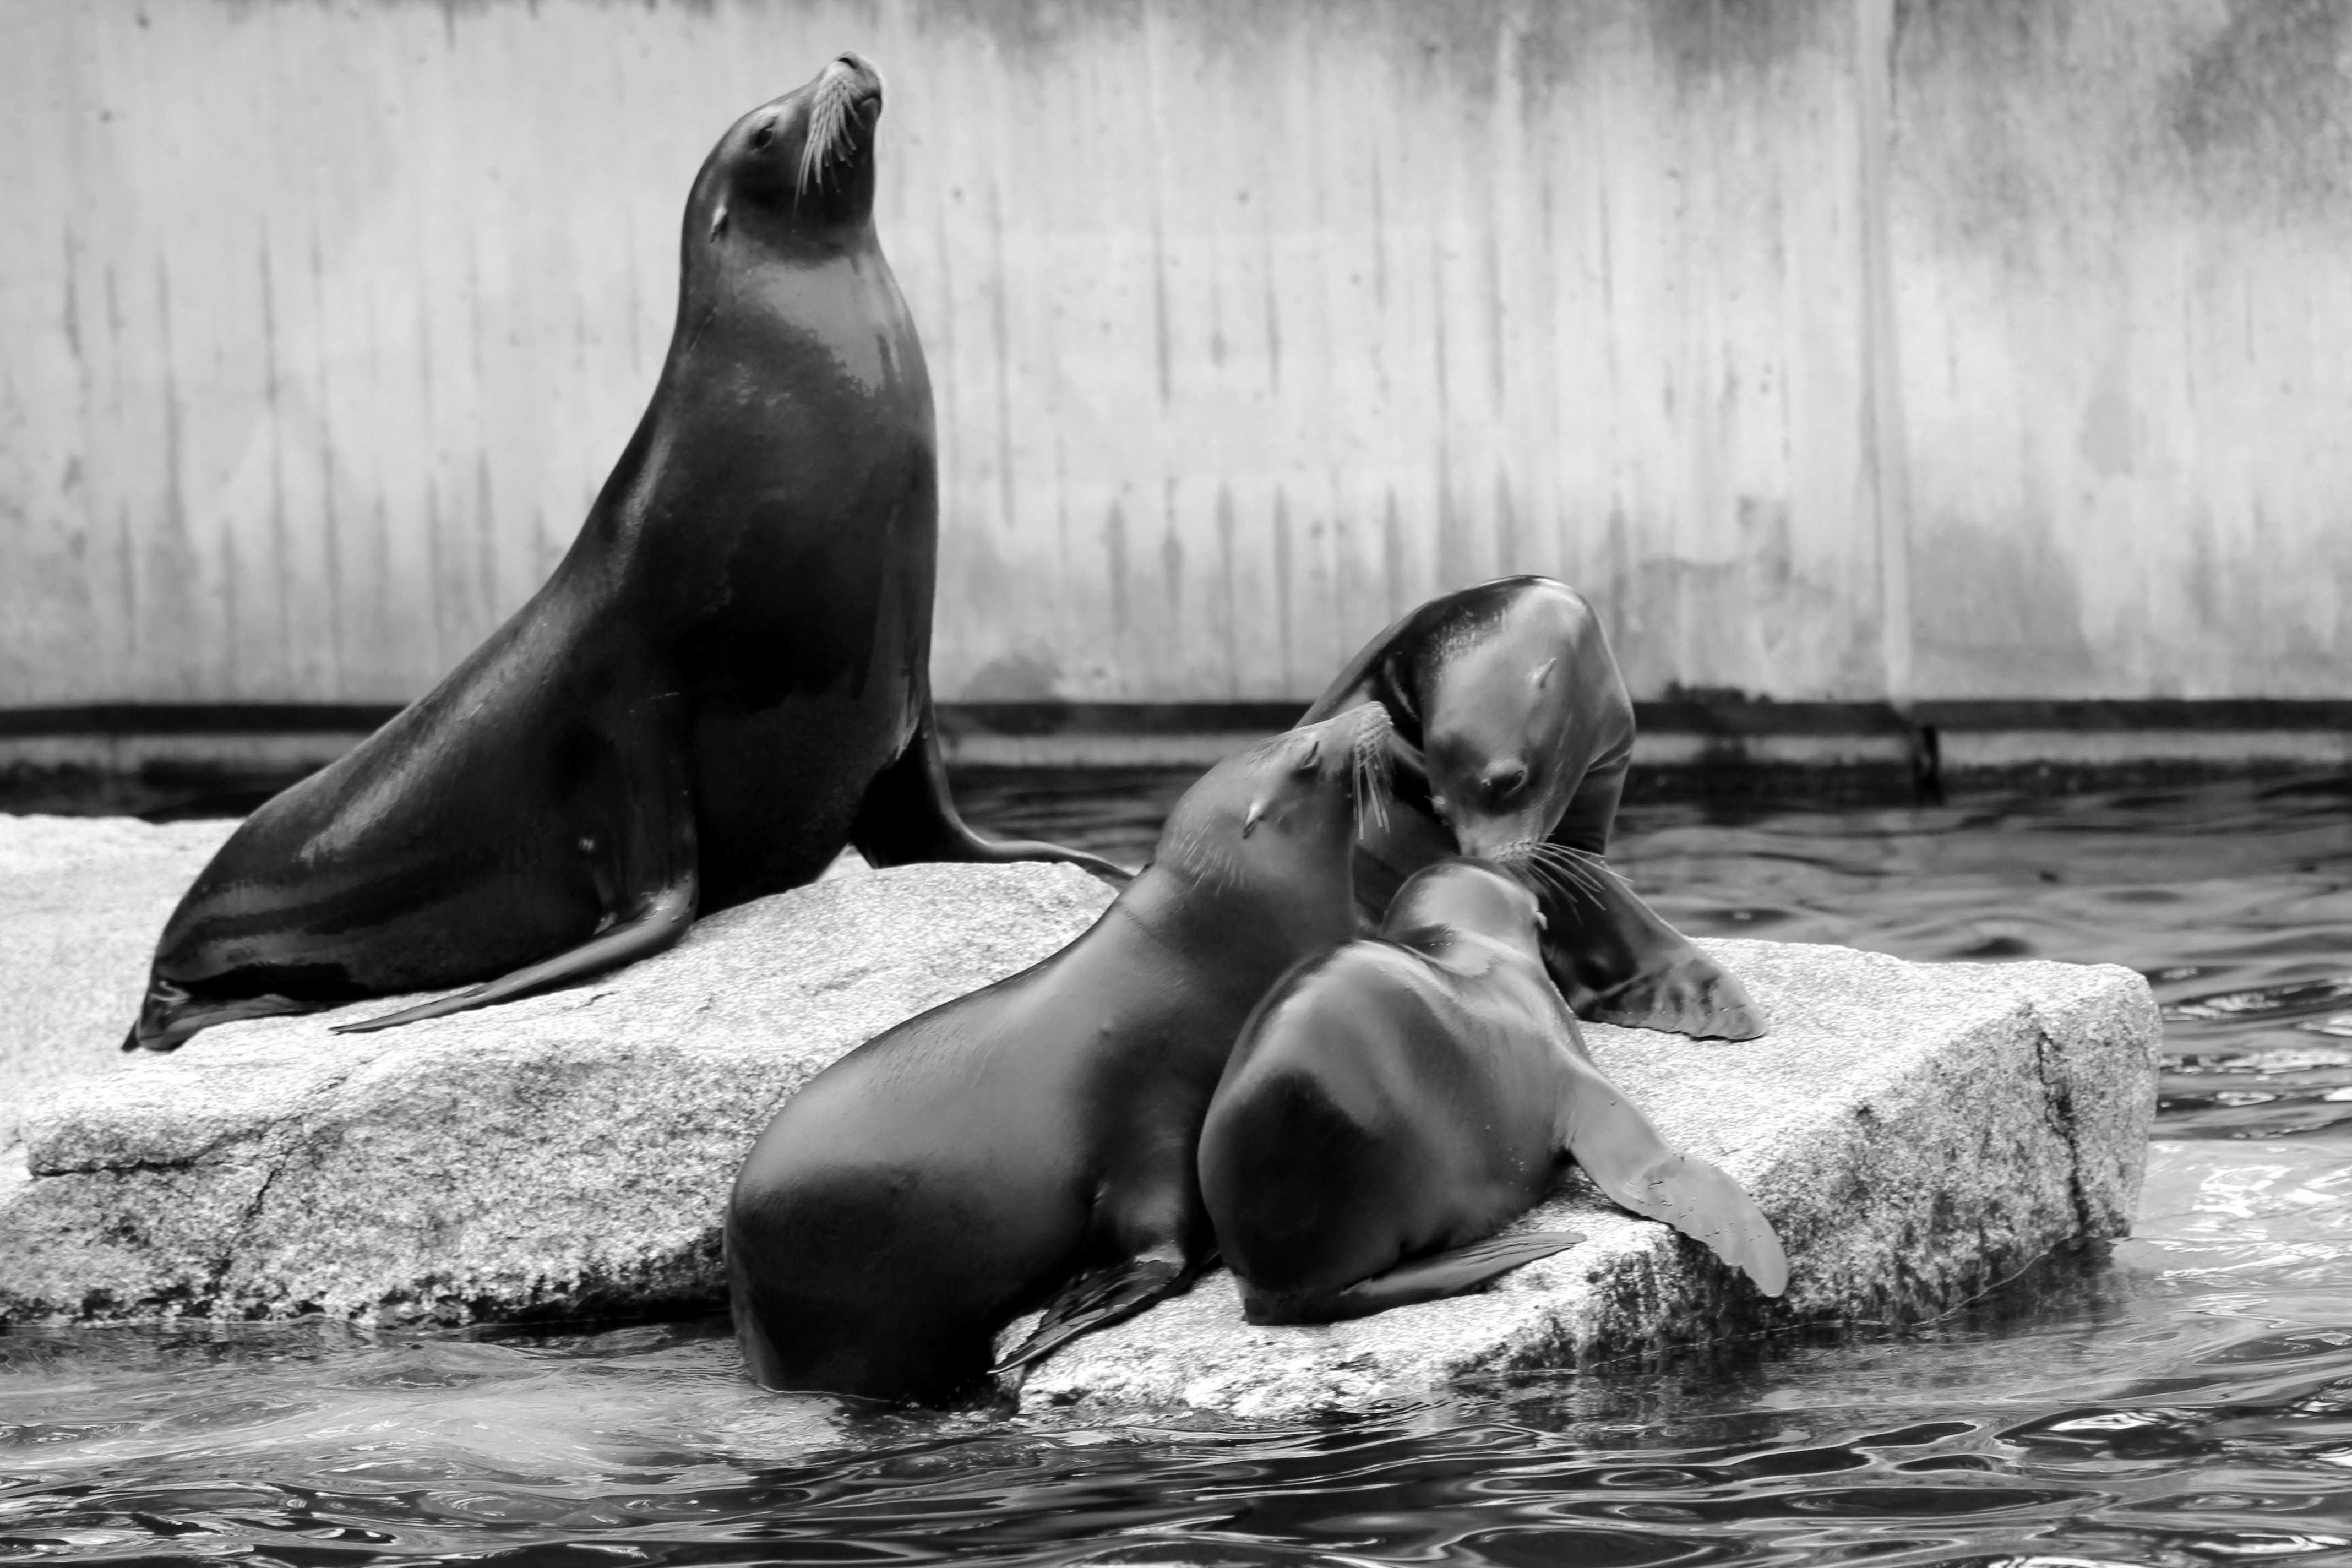
black and white, boy, zoo, mammal, black, monochrome, seal, fauna, sea lion, crawl, family, animals, seals, mammals, vertebrate, animal world, acrobatic, meeresbewohner, water creature, tierpark hellabrunn, marine mammal, monochrome photography, eared seal